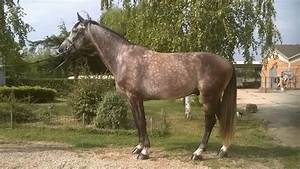
Label: cavallo